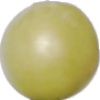
Label: Grape White 2